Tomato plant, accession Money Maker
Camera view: tilt-top (135 deg); turntable rotation: 0 degrees
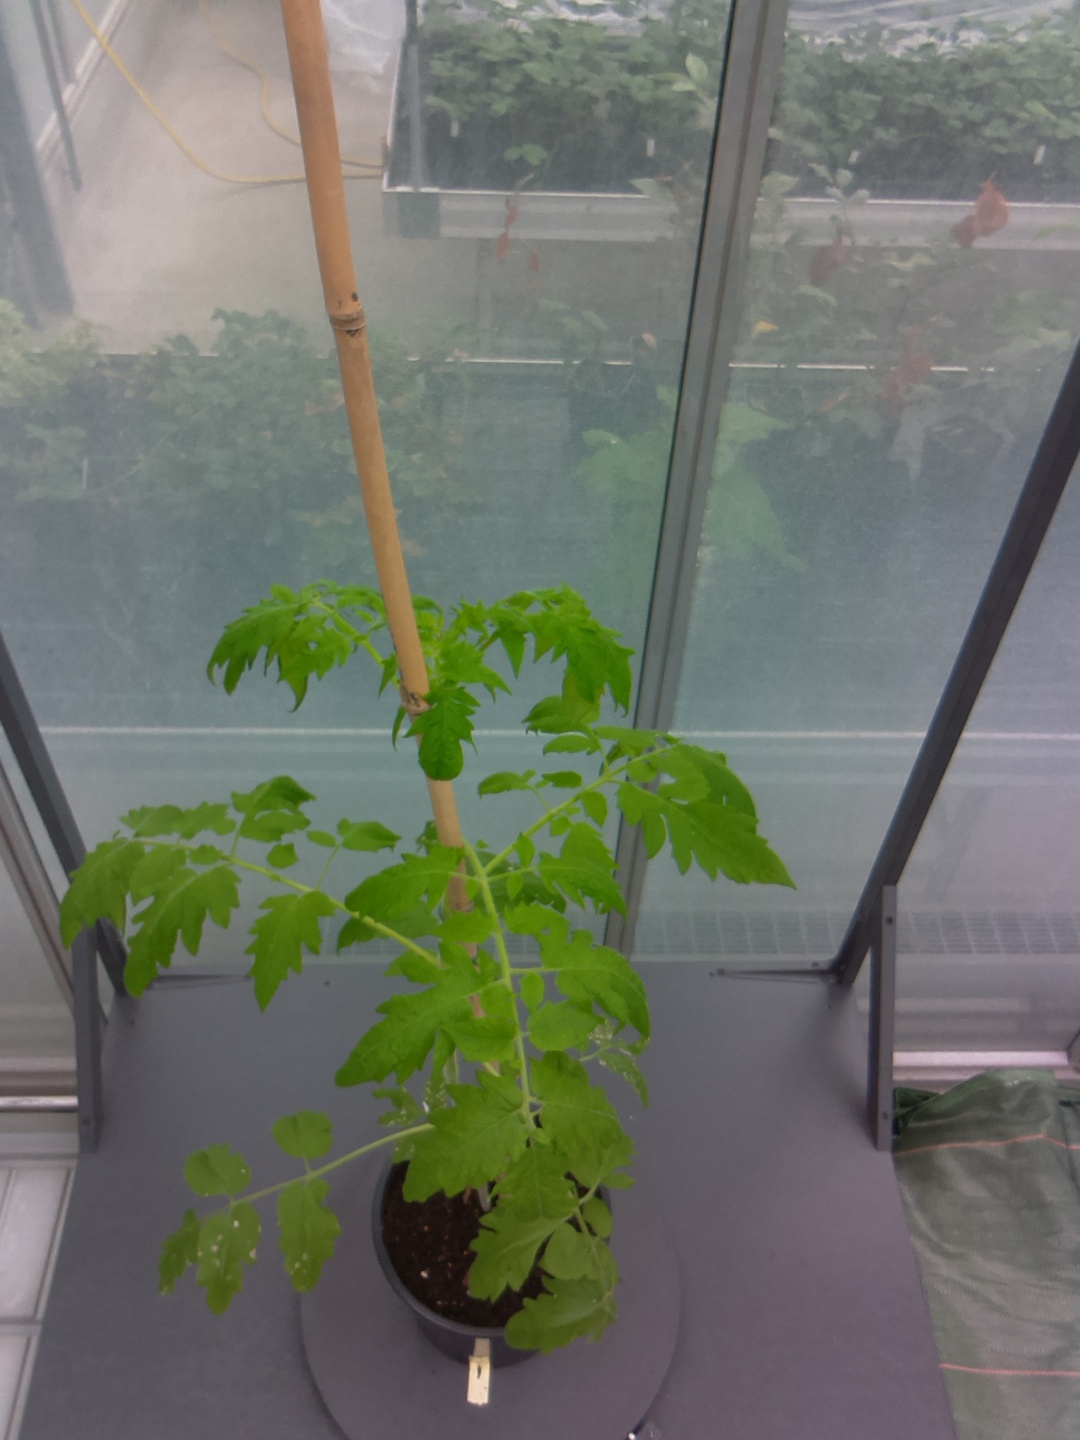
BBCH growth stage 15: 10 of true leaves visible